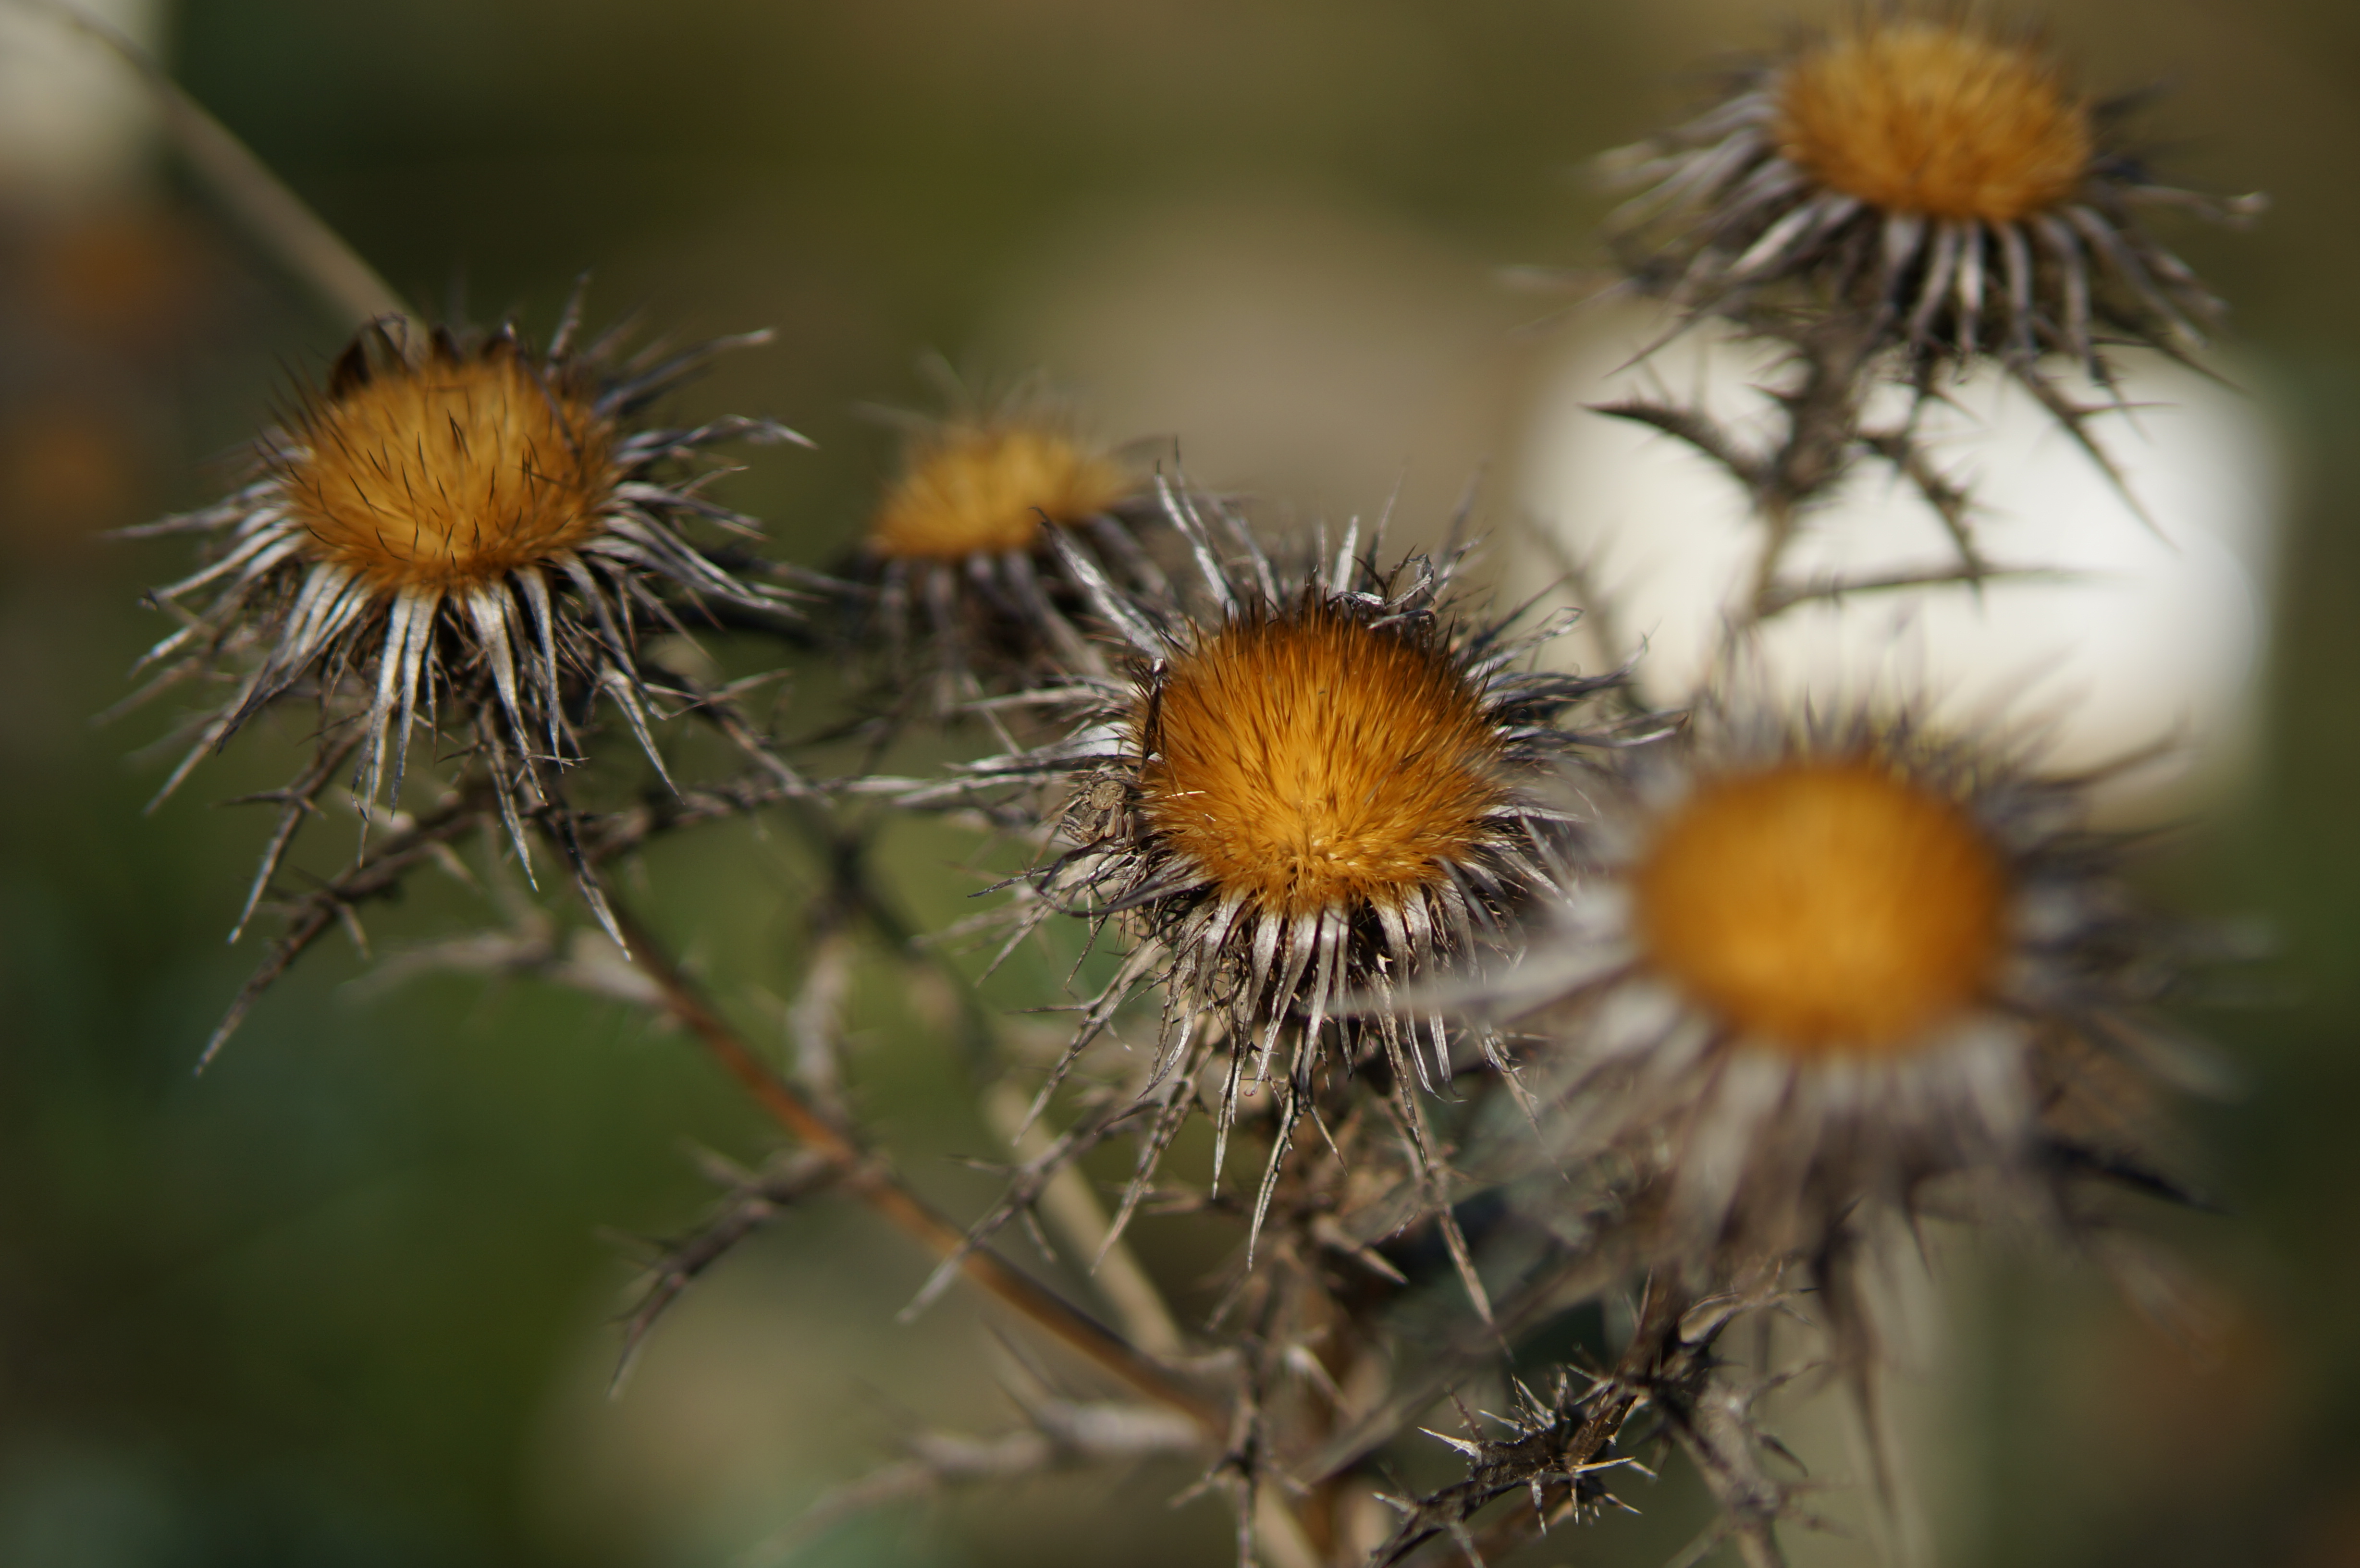
nature, branch, plant, photography, dandelion, flower, wildlife, autumn, botany, flora, fauna, wildflower, close up, 2014, 50mm, thistle, berlin, sony, natur, nex, nex6, lenstagged, steffenzahn, sonye1850mmoss, macro photography, flowering plant, daisy family, plant stem, land plant, thorns spines and prickles